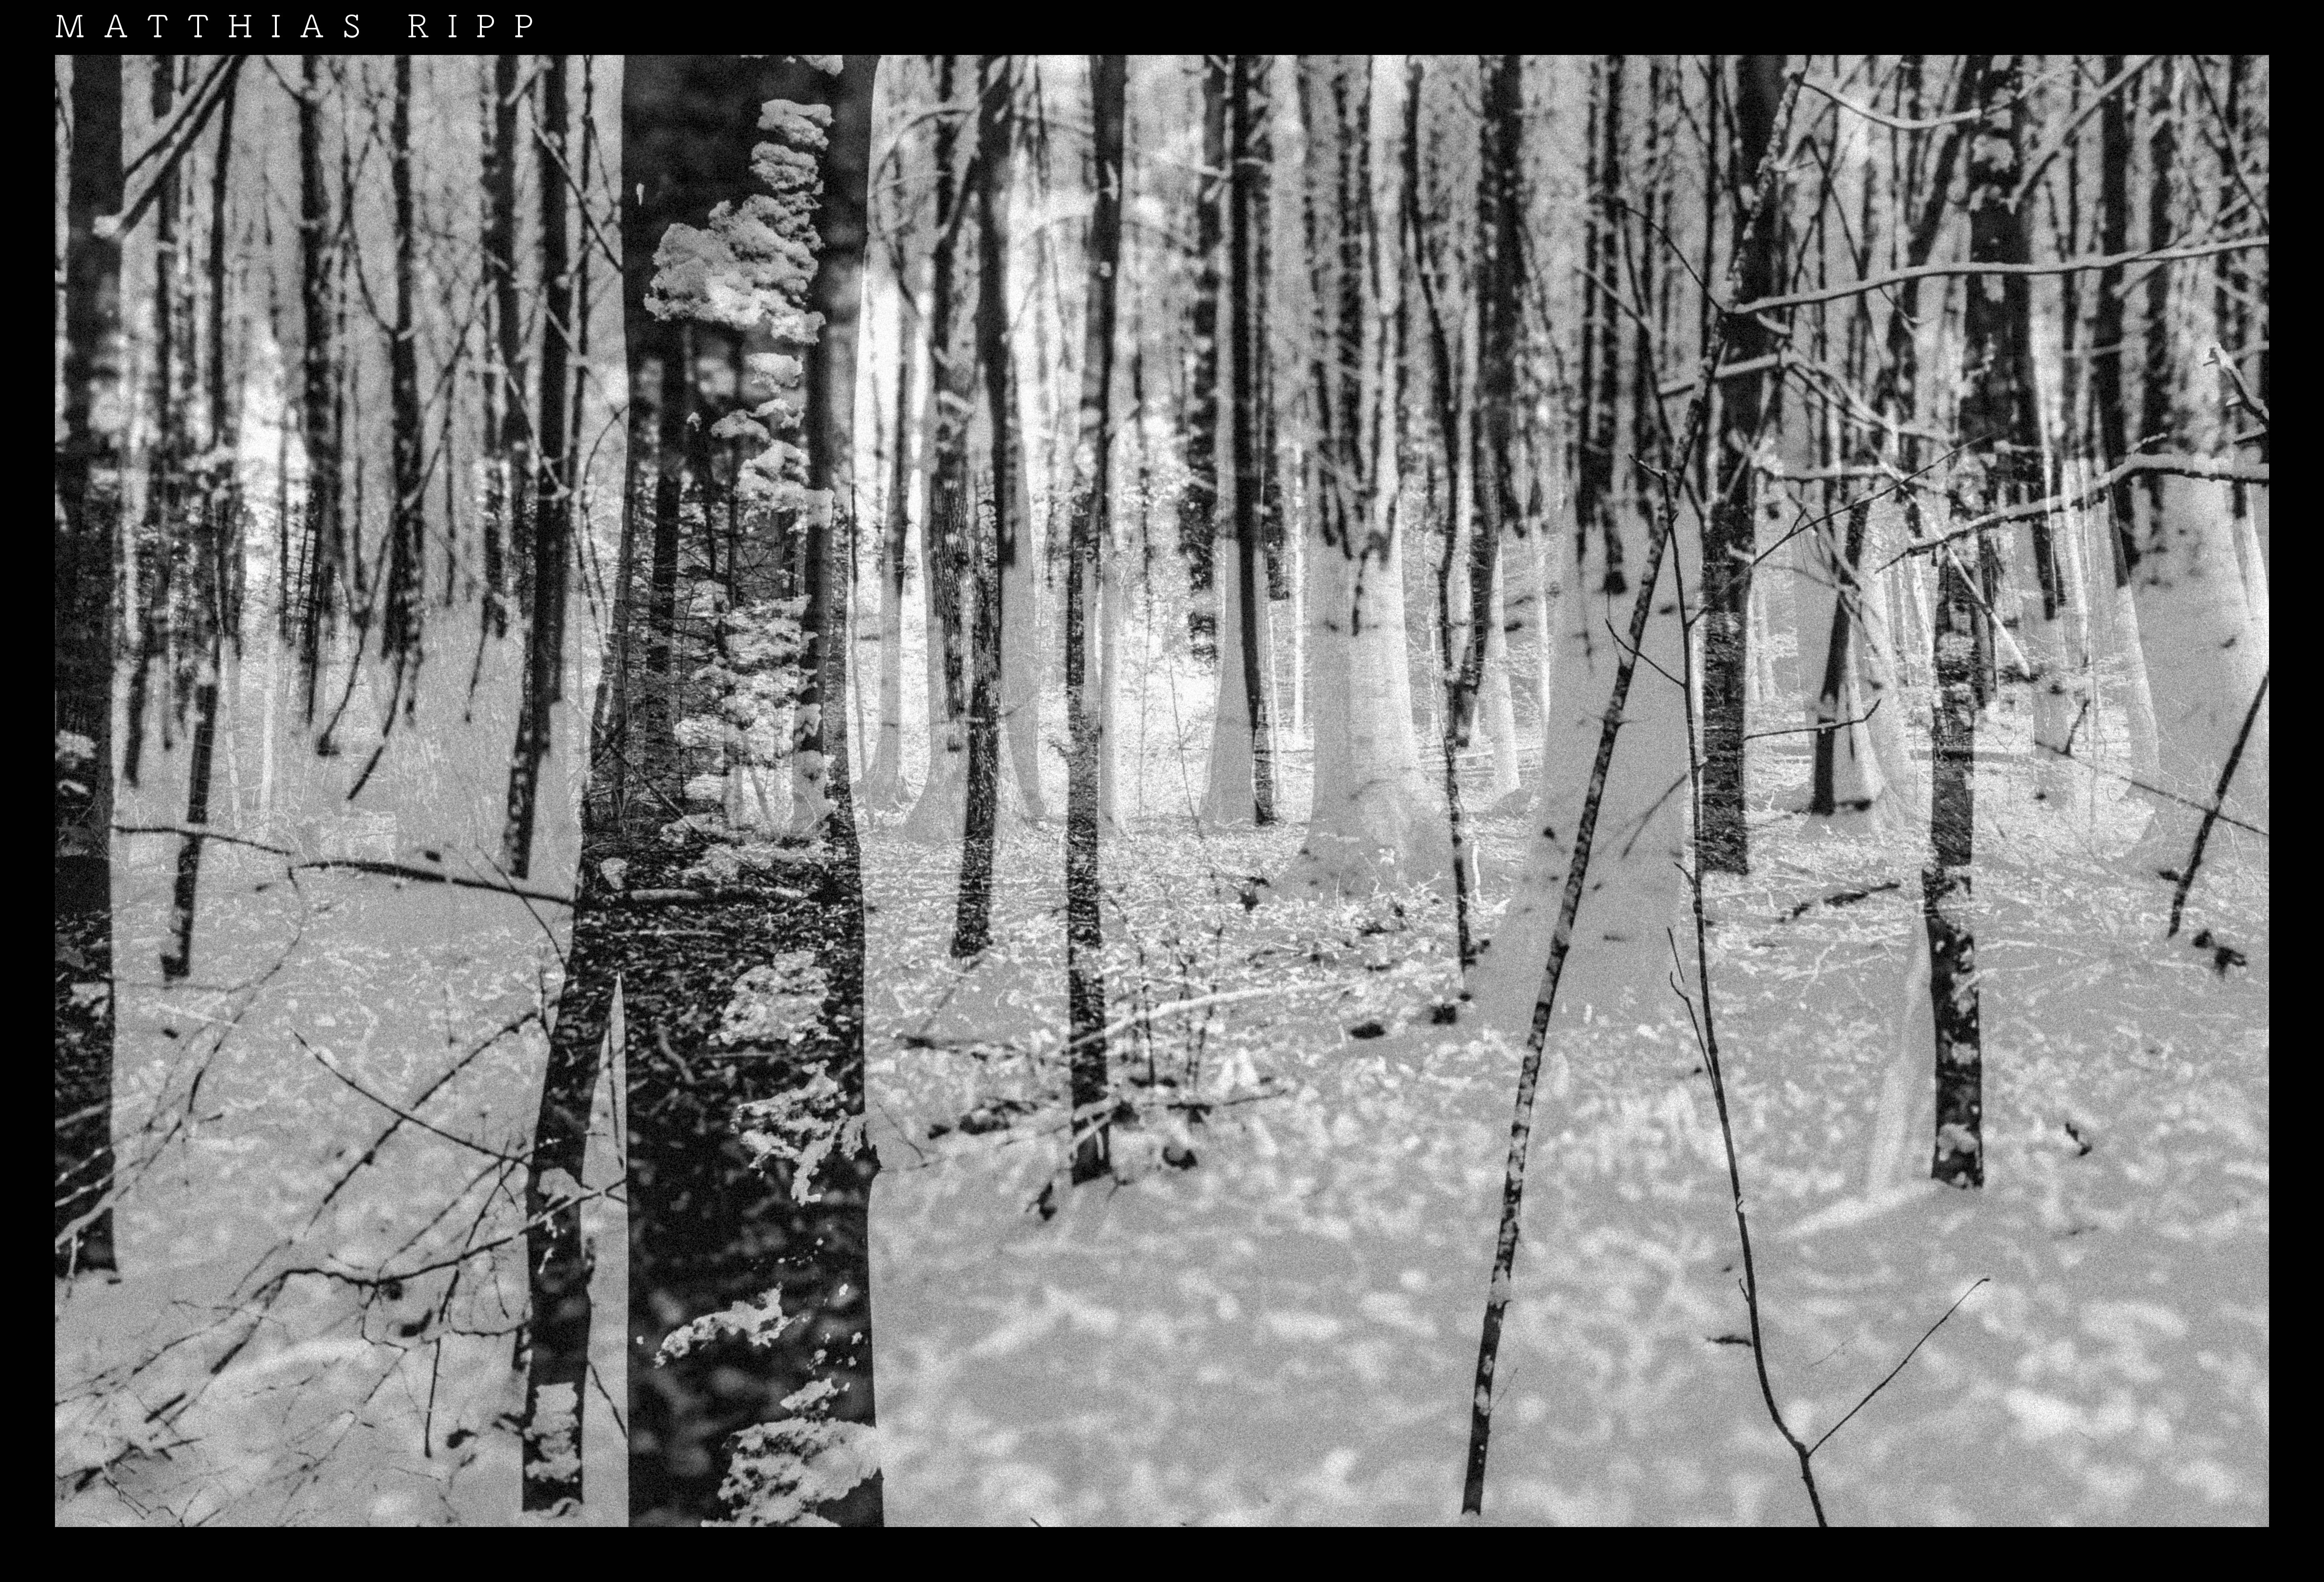
landscape, tree, nature, forest, branch, winter, black and white, white, vintage, retro, trunk, birch, black, monochrome, season, trees, art, mono, pop, dream, 35mm, collage, kunst, sony, fantasy, zeiss, woodland, montage, habitat, ecosystem, wald, monochrom, rx1rii, artful, baume, lamdschaft, monochrome photography, natural environment, woody plant